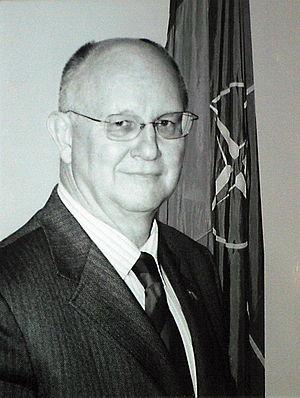
Ioan Mircea Pașcu est un homme politique roumain.